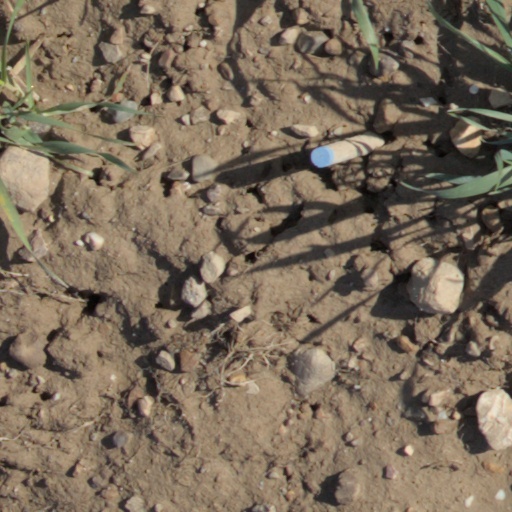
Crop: wheat